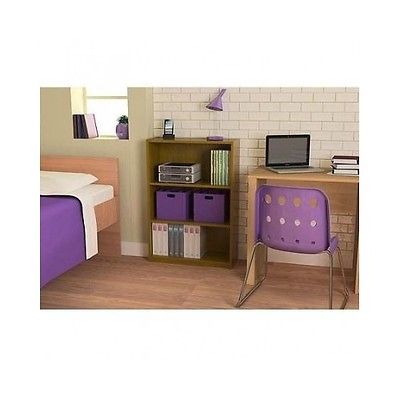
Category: cabinet